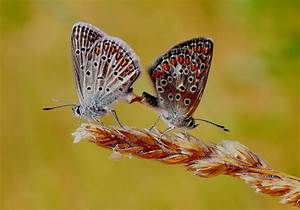
Label: butterfly